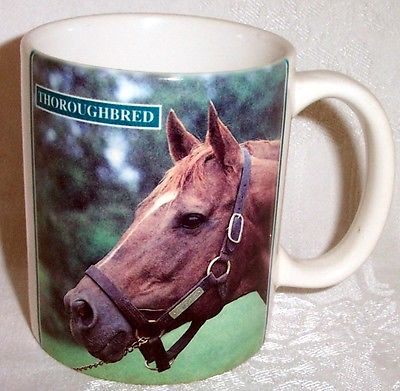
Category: mug